Jack Patterson (footballer)

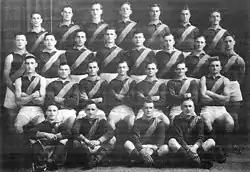
Williamstown's 1939 VFA Premiership team. Jack Patterson is second from left, front row.

Note that most of his official football records, and most of the press reports relating to his football career have his family name as Patterson (with two t's).